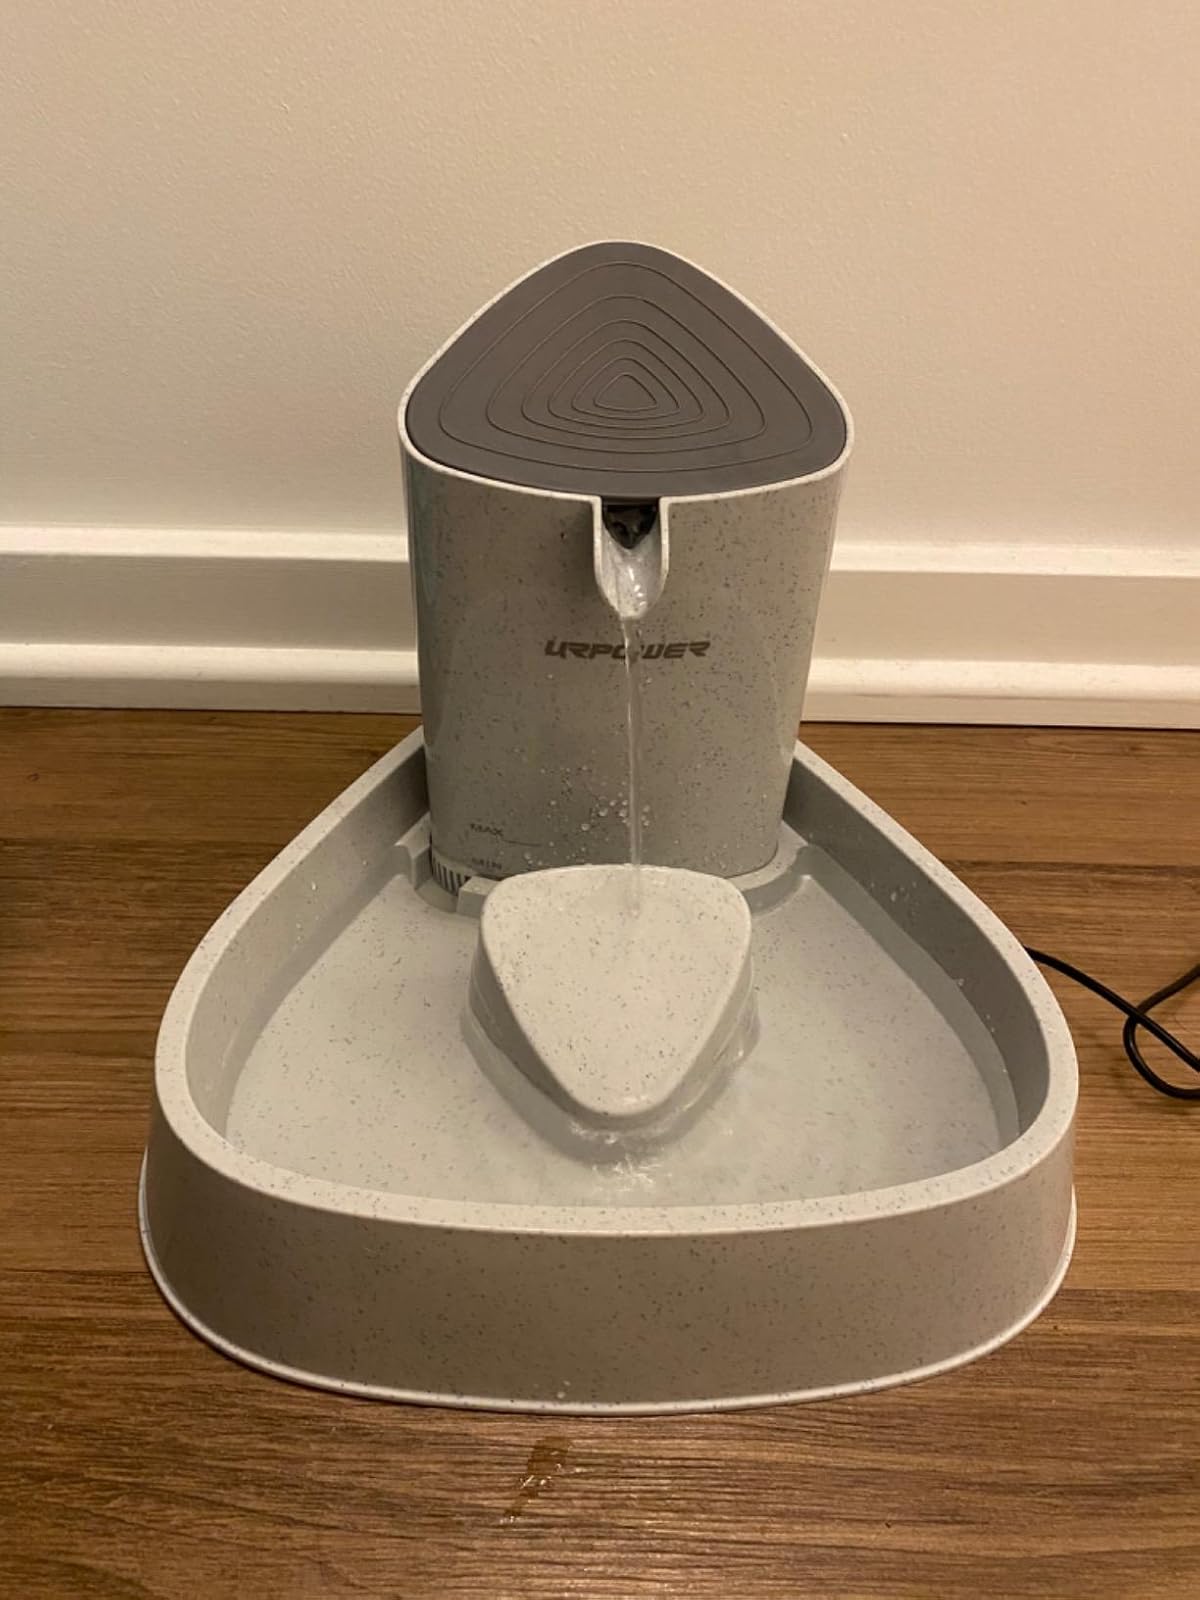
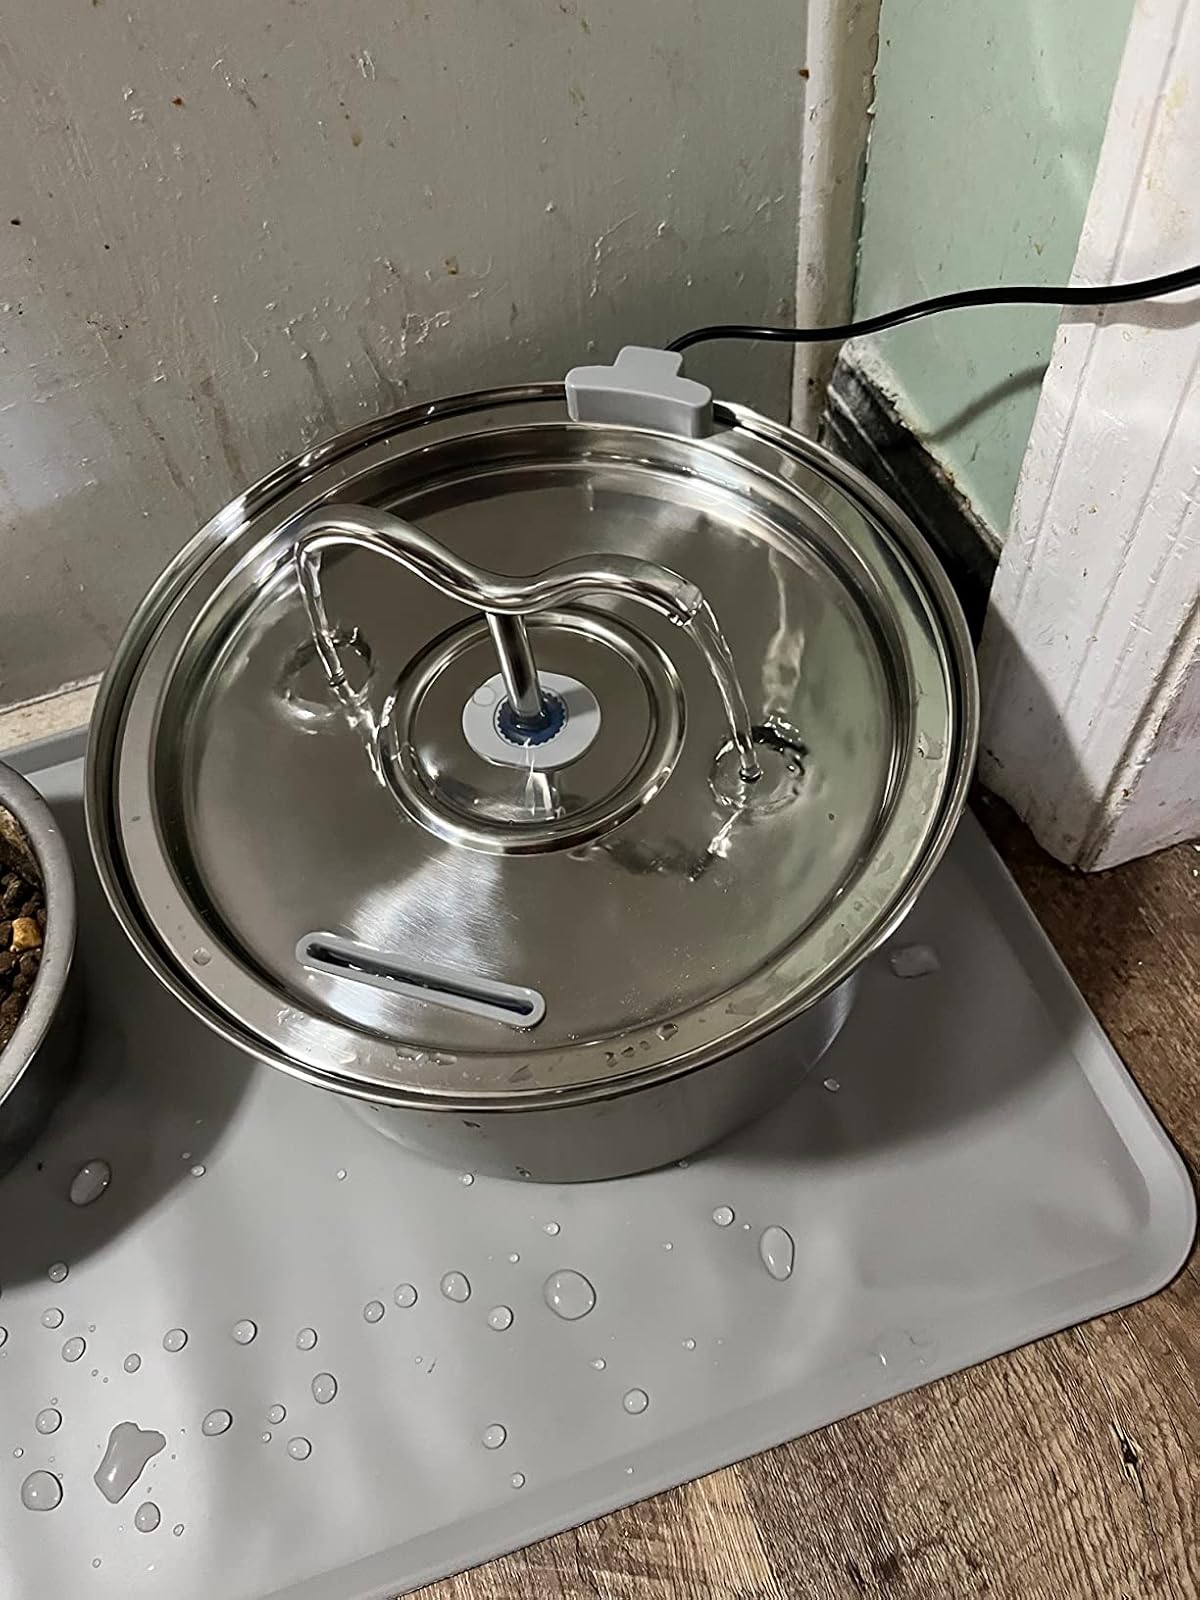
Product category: items_bowl
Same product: no